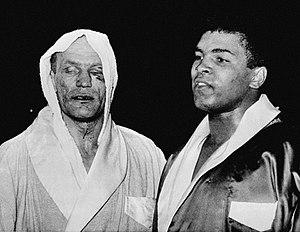
Sir Henry Cooper est un boxeur anglais né le 3 mai 1934 à Londres et mort le 1ᵉʳ mai 2011 à Oxted.